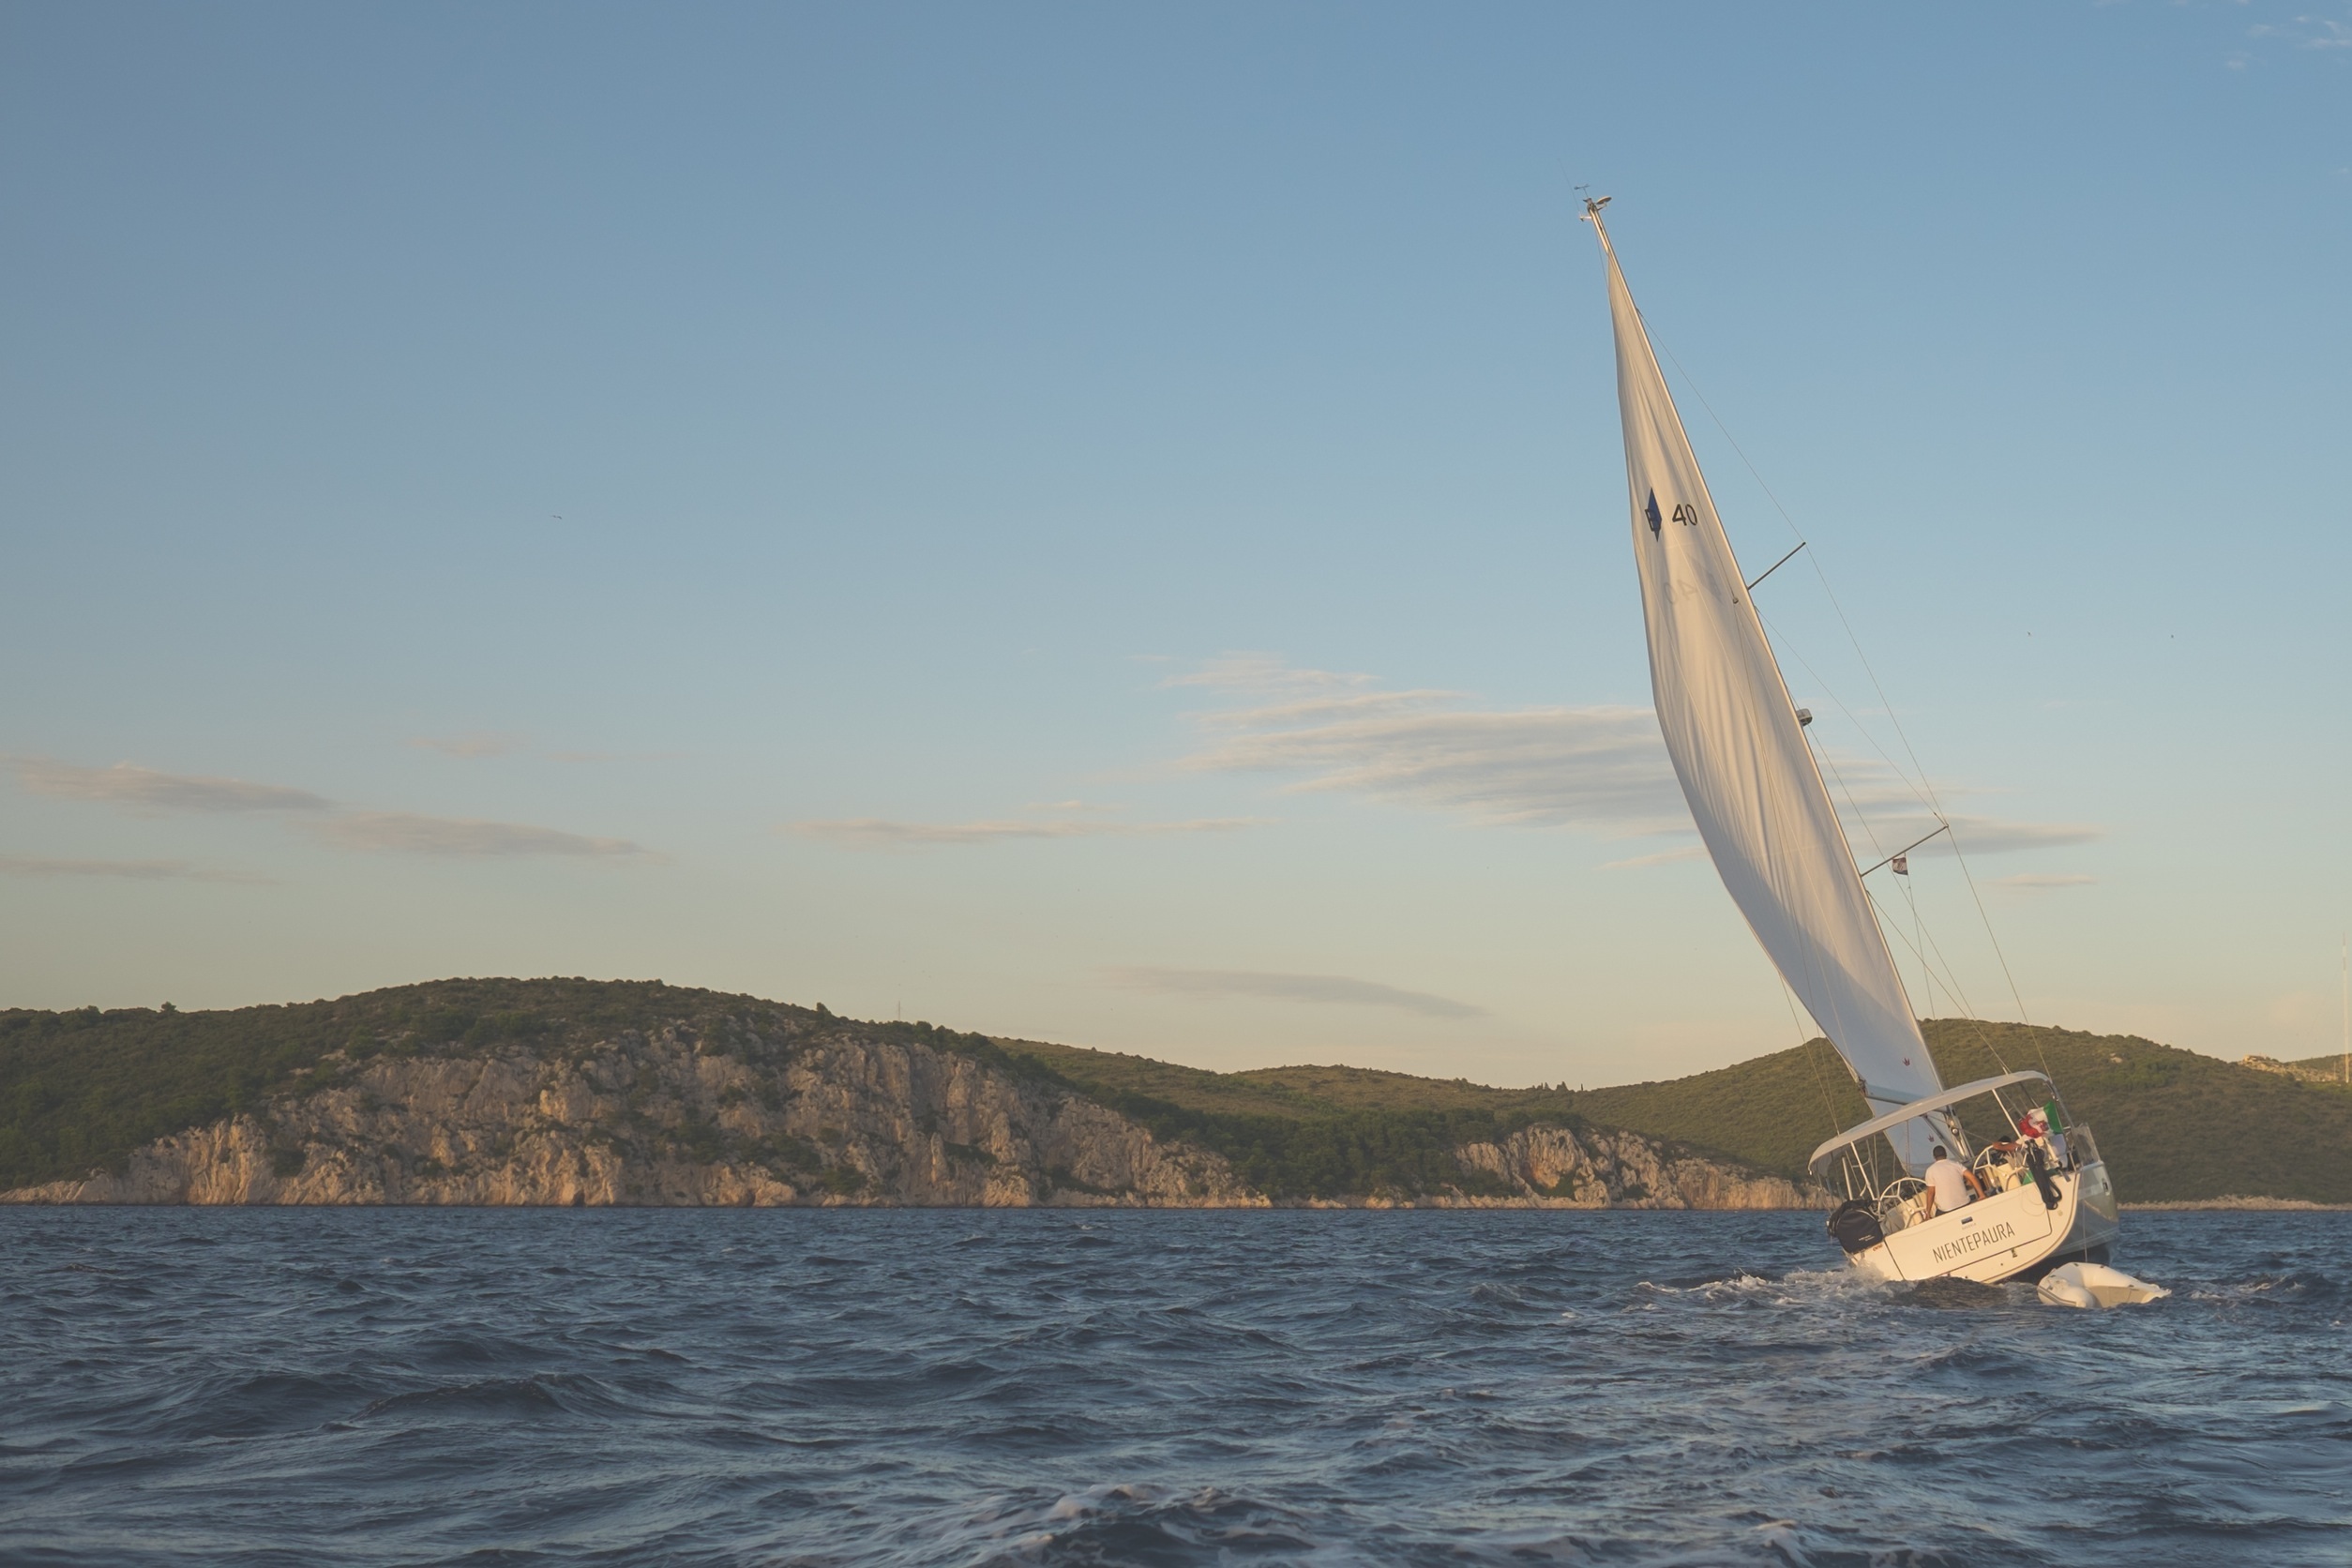
sea, coast, water, sky, boat, lake, wind, ship, vehicle, mast, sailing, bay, blue, sailboat, sports, windsurfing, sail, windy, watercraft, sailing ship, windsports